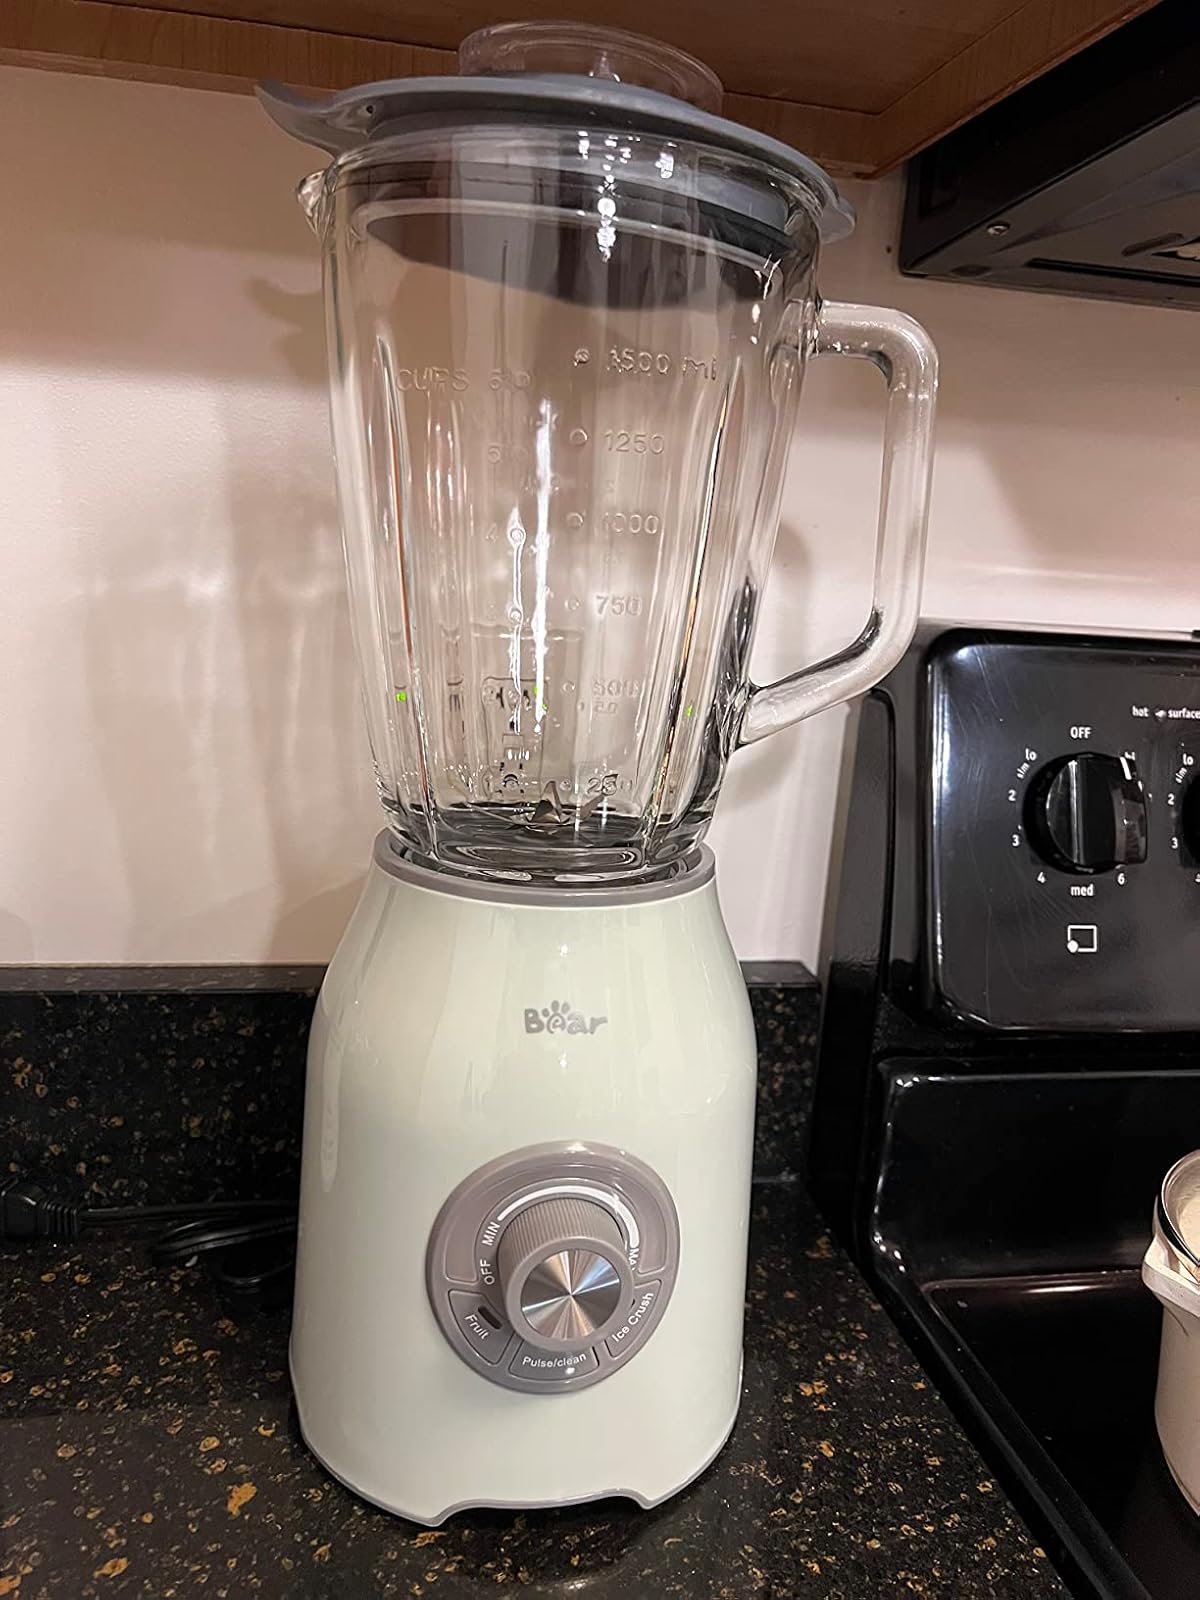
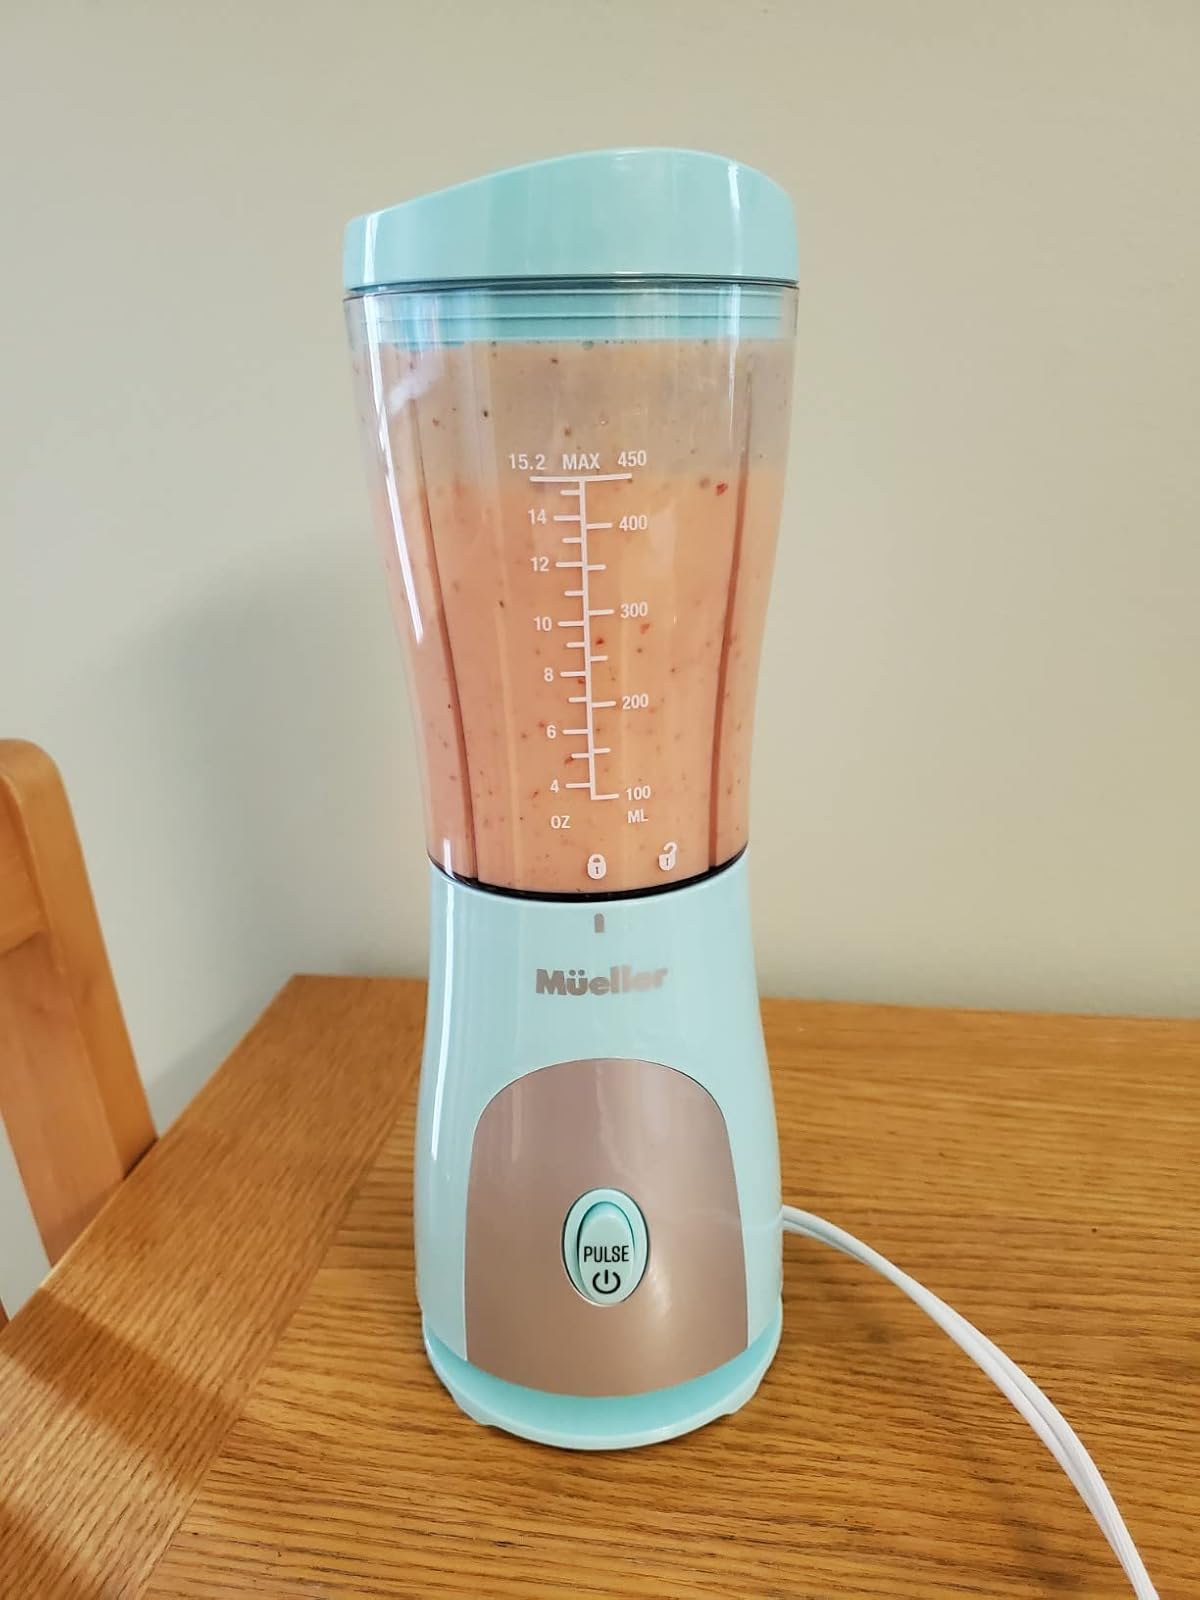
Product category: items_blender
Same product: no